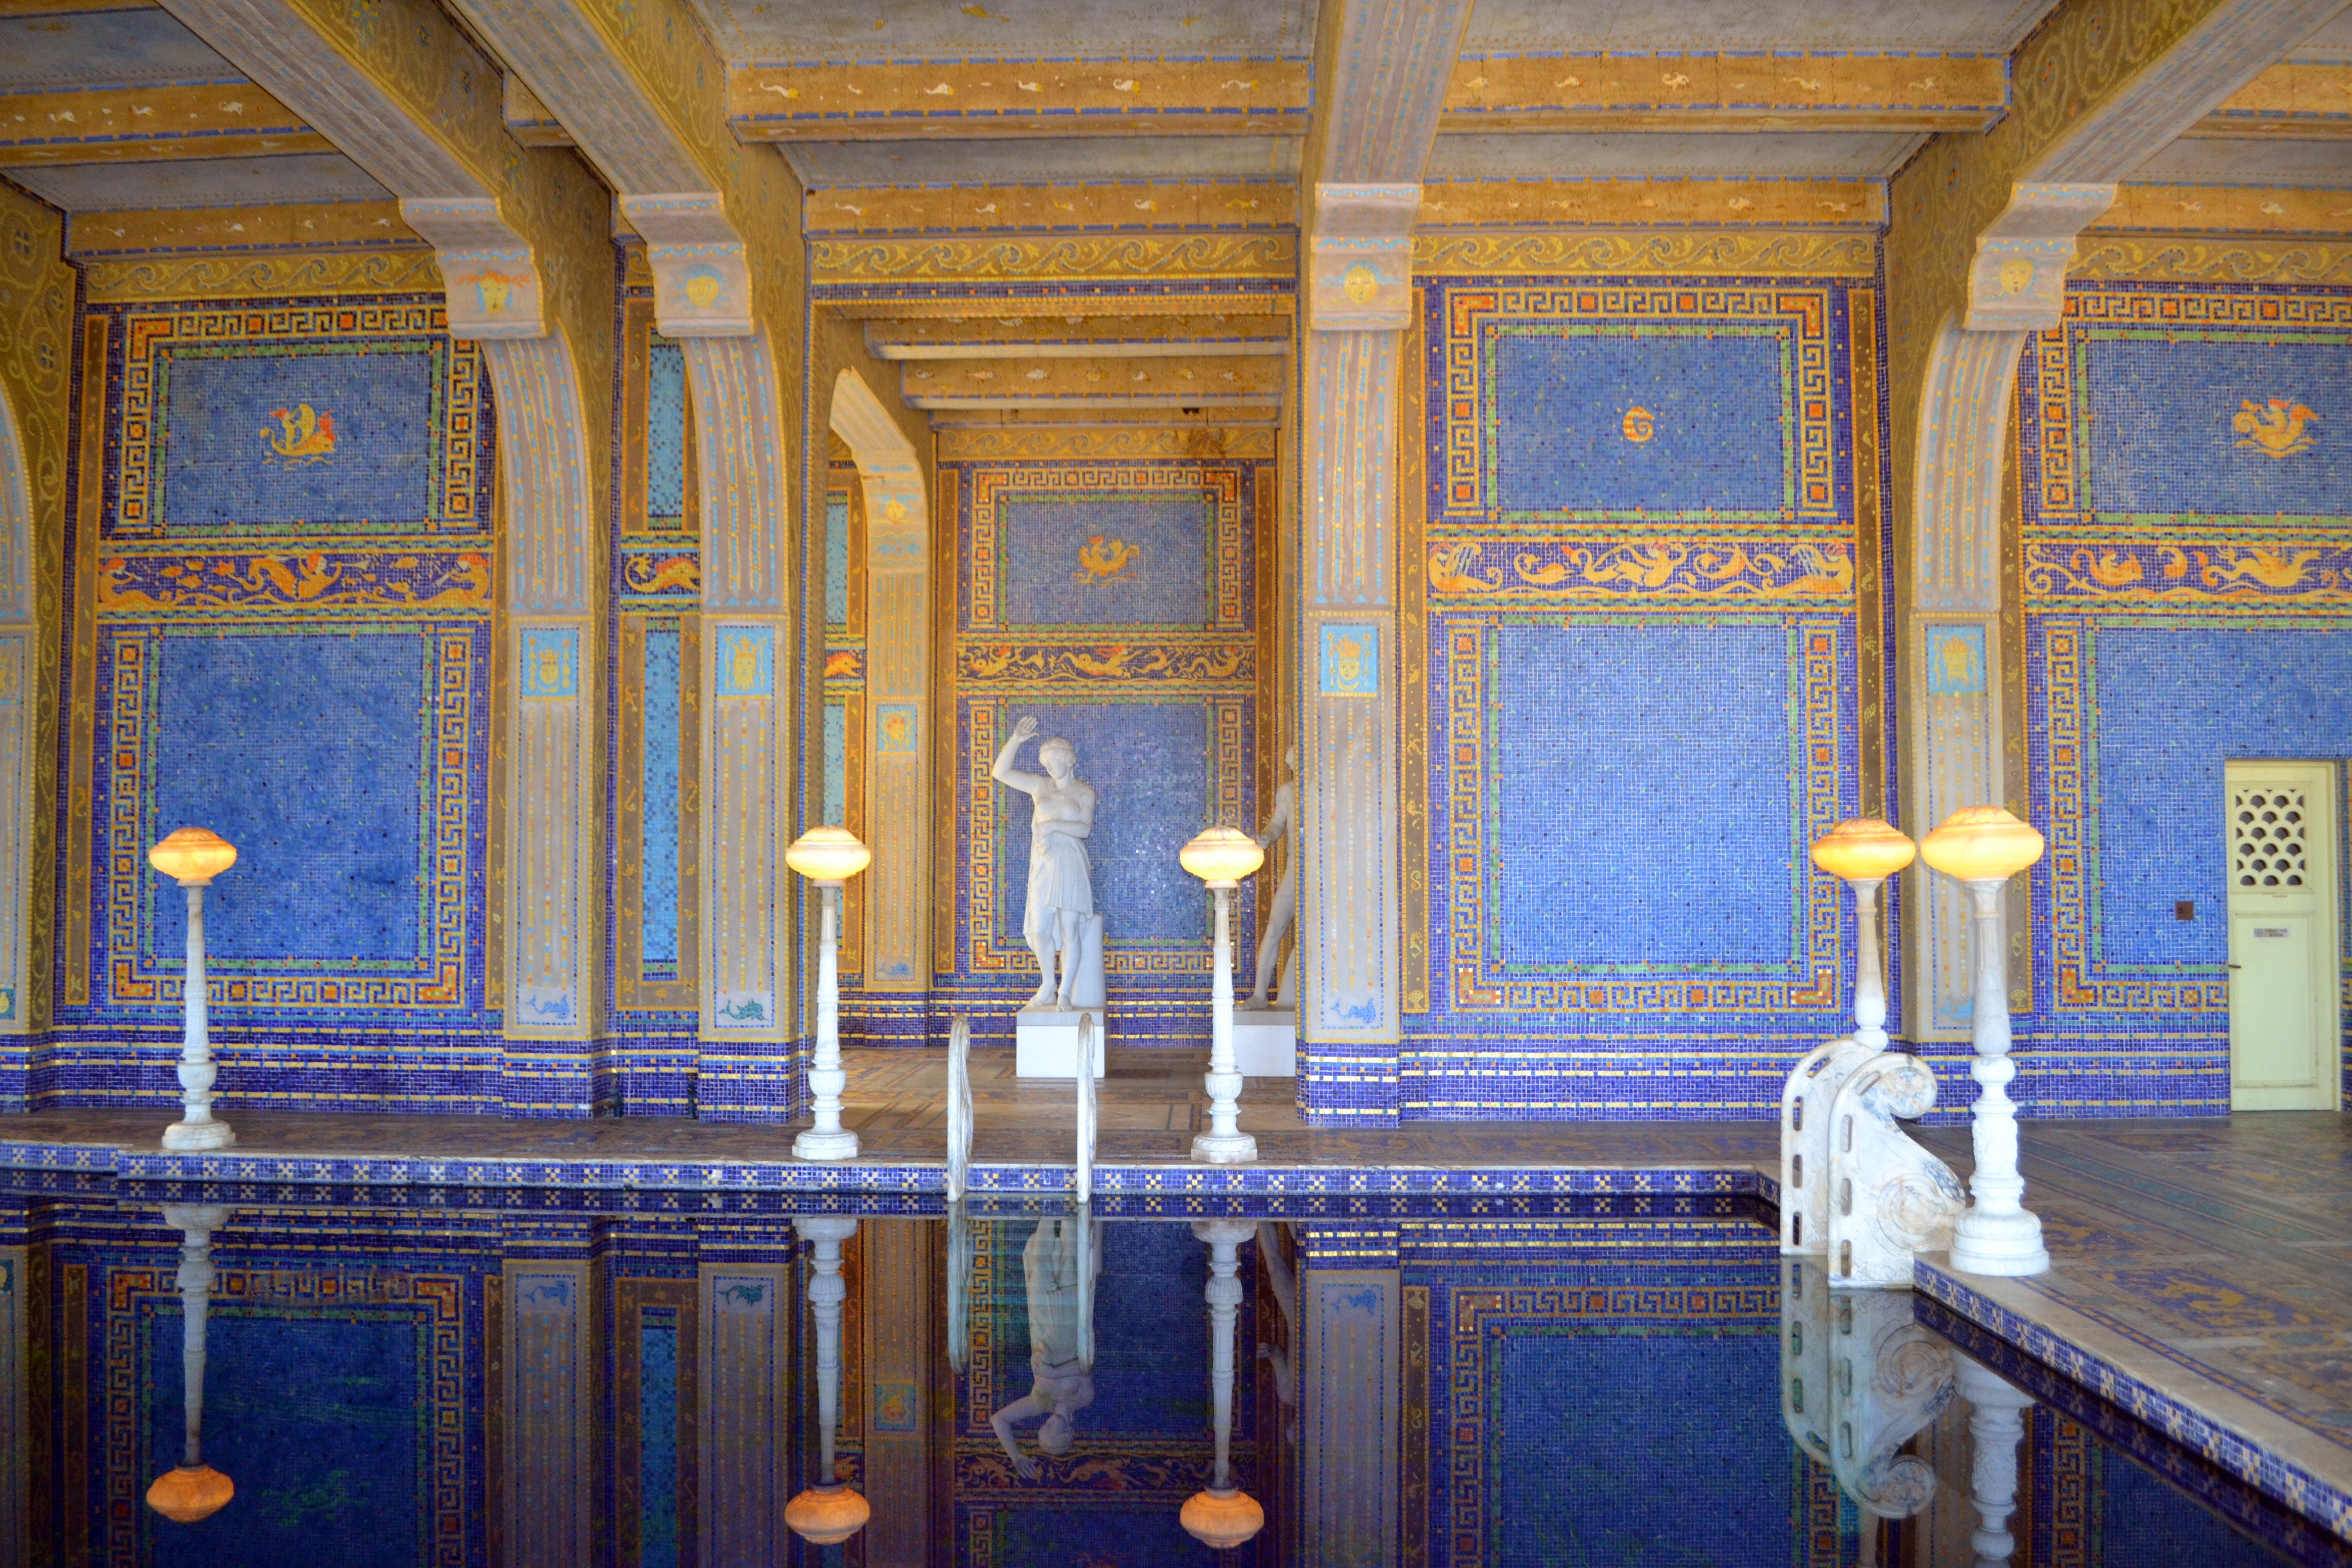
coast, architecture, structure, building, palace, pool, column, swimming pool, ranch, usa, america, indoor, castle, church, chapel, california, place of worship, temple, stall, shrine, synagogue, basilica, pacific, monterey, ancient history, san simeon, hearst castle